Melanoma

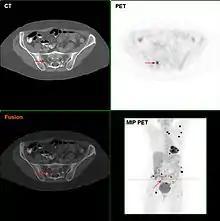
F18-FDG PET/CT in a melanoma patient showing multiple lesions, most likely metastases

Lactate dehydrogenase (LDH) tests are often used to screen for metastases, although many patients with metastases (even end-stage) have a normal LDH; extraordinarily high LDH often indicates the metastatic spread of the disease to the liver.